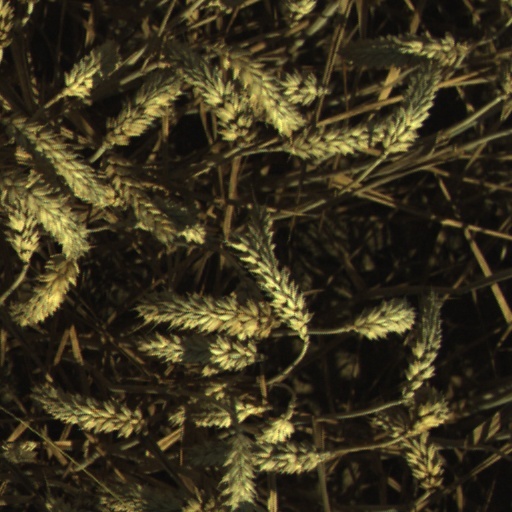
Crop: wheat